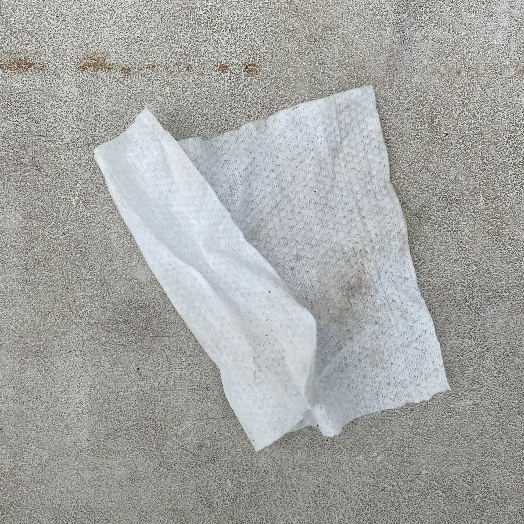
Label: Miscellaneous Trash